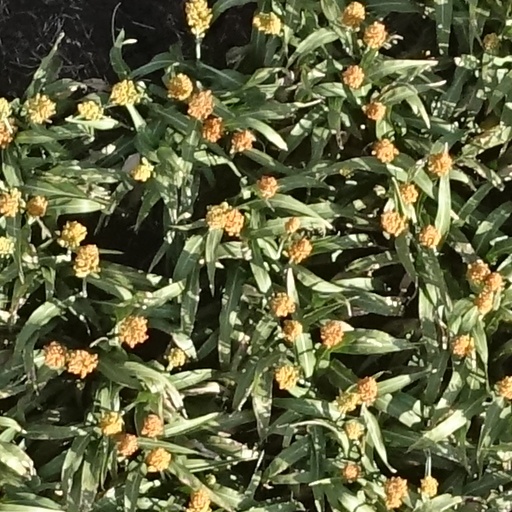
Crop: sorghum